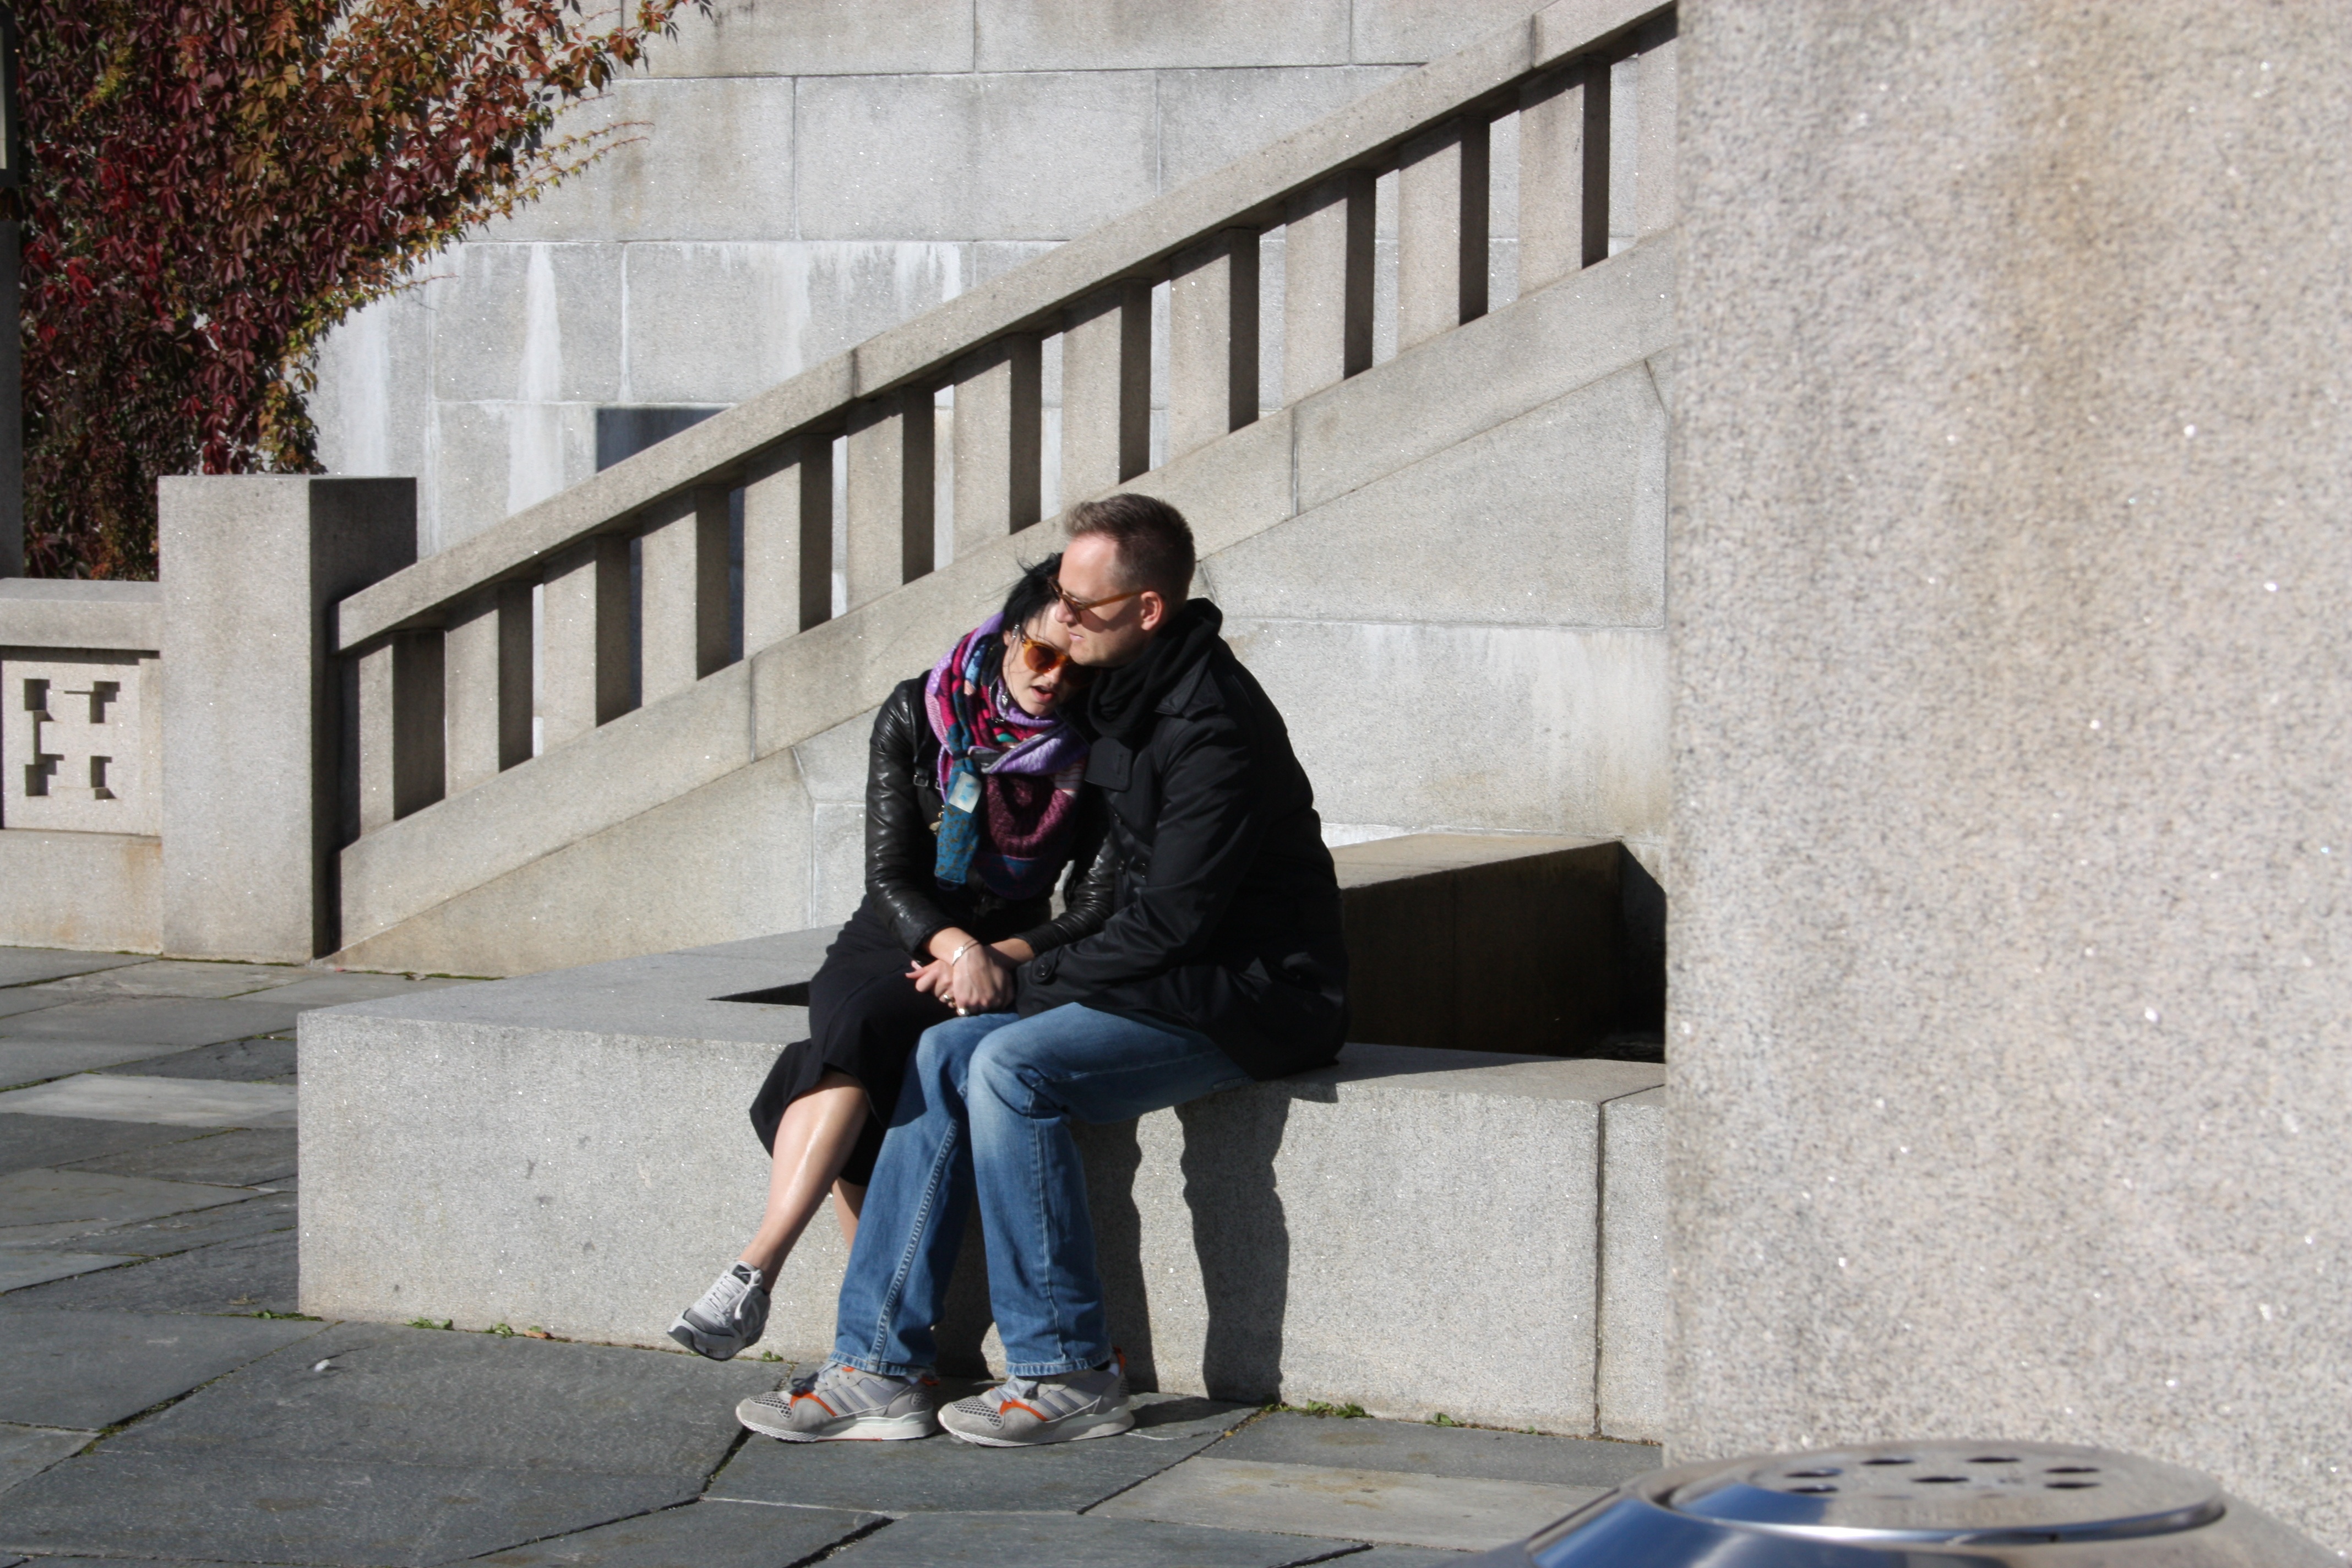
person, road, bench, street, photography, sitting, couple, blue, photograph, sol, comfort, enjoy, boyfriends, married couples, human positions